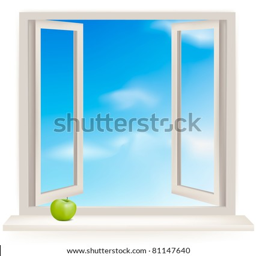
open window against a white wall and the cloudy sky .